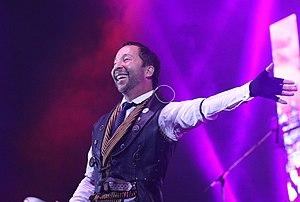
DJ BoBo, de son vrai nom Peter René Baumann est un auteur-compositeur, producteur, danseur, chanteur et musicien suisse.